Newberry Volcano

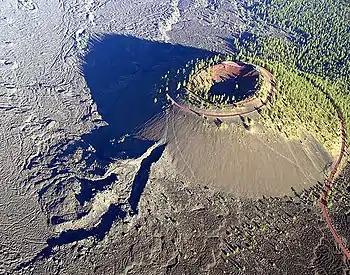
The conical volcano Lava Butte and its central crater are seen from above, with the volcano's right half forested while the opposite side is largely barren. An access road flanks the cone.

Vents at the volcano follow north-east and north-west trends influenced by extension of the Basin and Range Province. With more than 400 vents, Newberry has more individual subfeatures than any other volcano in the contiguous United States. These include cinder cones, lava domes, and various other lava edifices, with at least 25 vents on the volcano's flanks and summits becoming active within the past 10,000 years. Most of the cinder cones on the volcano's edifice vary from in elevation, though a number of them reach heights above with diameters greater than . Most of these exhibit saucer-like summit depression landforms, with notable exceptions at Lava Top and North Kawak Buttes, which have craters that are in depth. Basaltic and basaltic andesite lava flows have penetrated the bases of many of these cinder cones, forming a matrix of connected flows, and a veneer of pāhoehoe and ʻaʻā lavas can be found on Newberry volcano's northern and southern sides. The northern flank holds three distinct lava tube systems that formed out of pāhoehoe lava: the Horse Lava Tube System (also known as the Horse System), Arnold Lava Tube System, and the Lava Top Butte basalt.